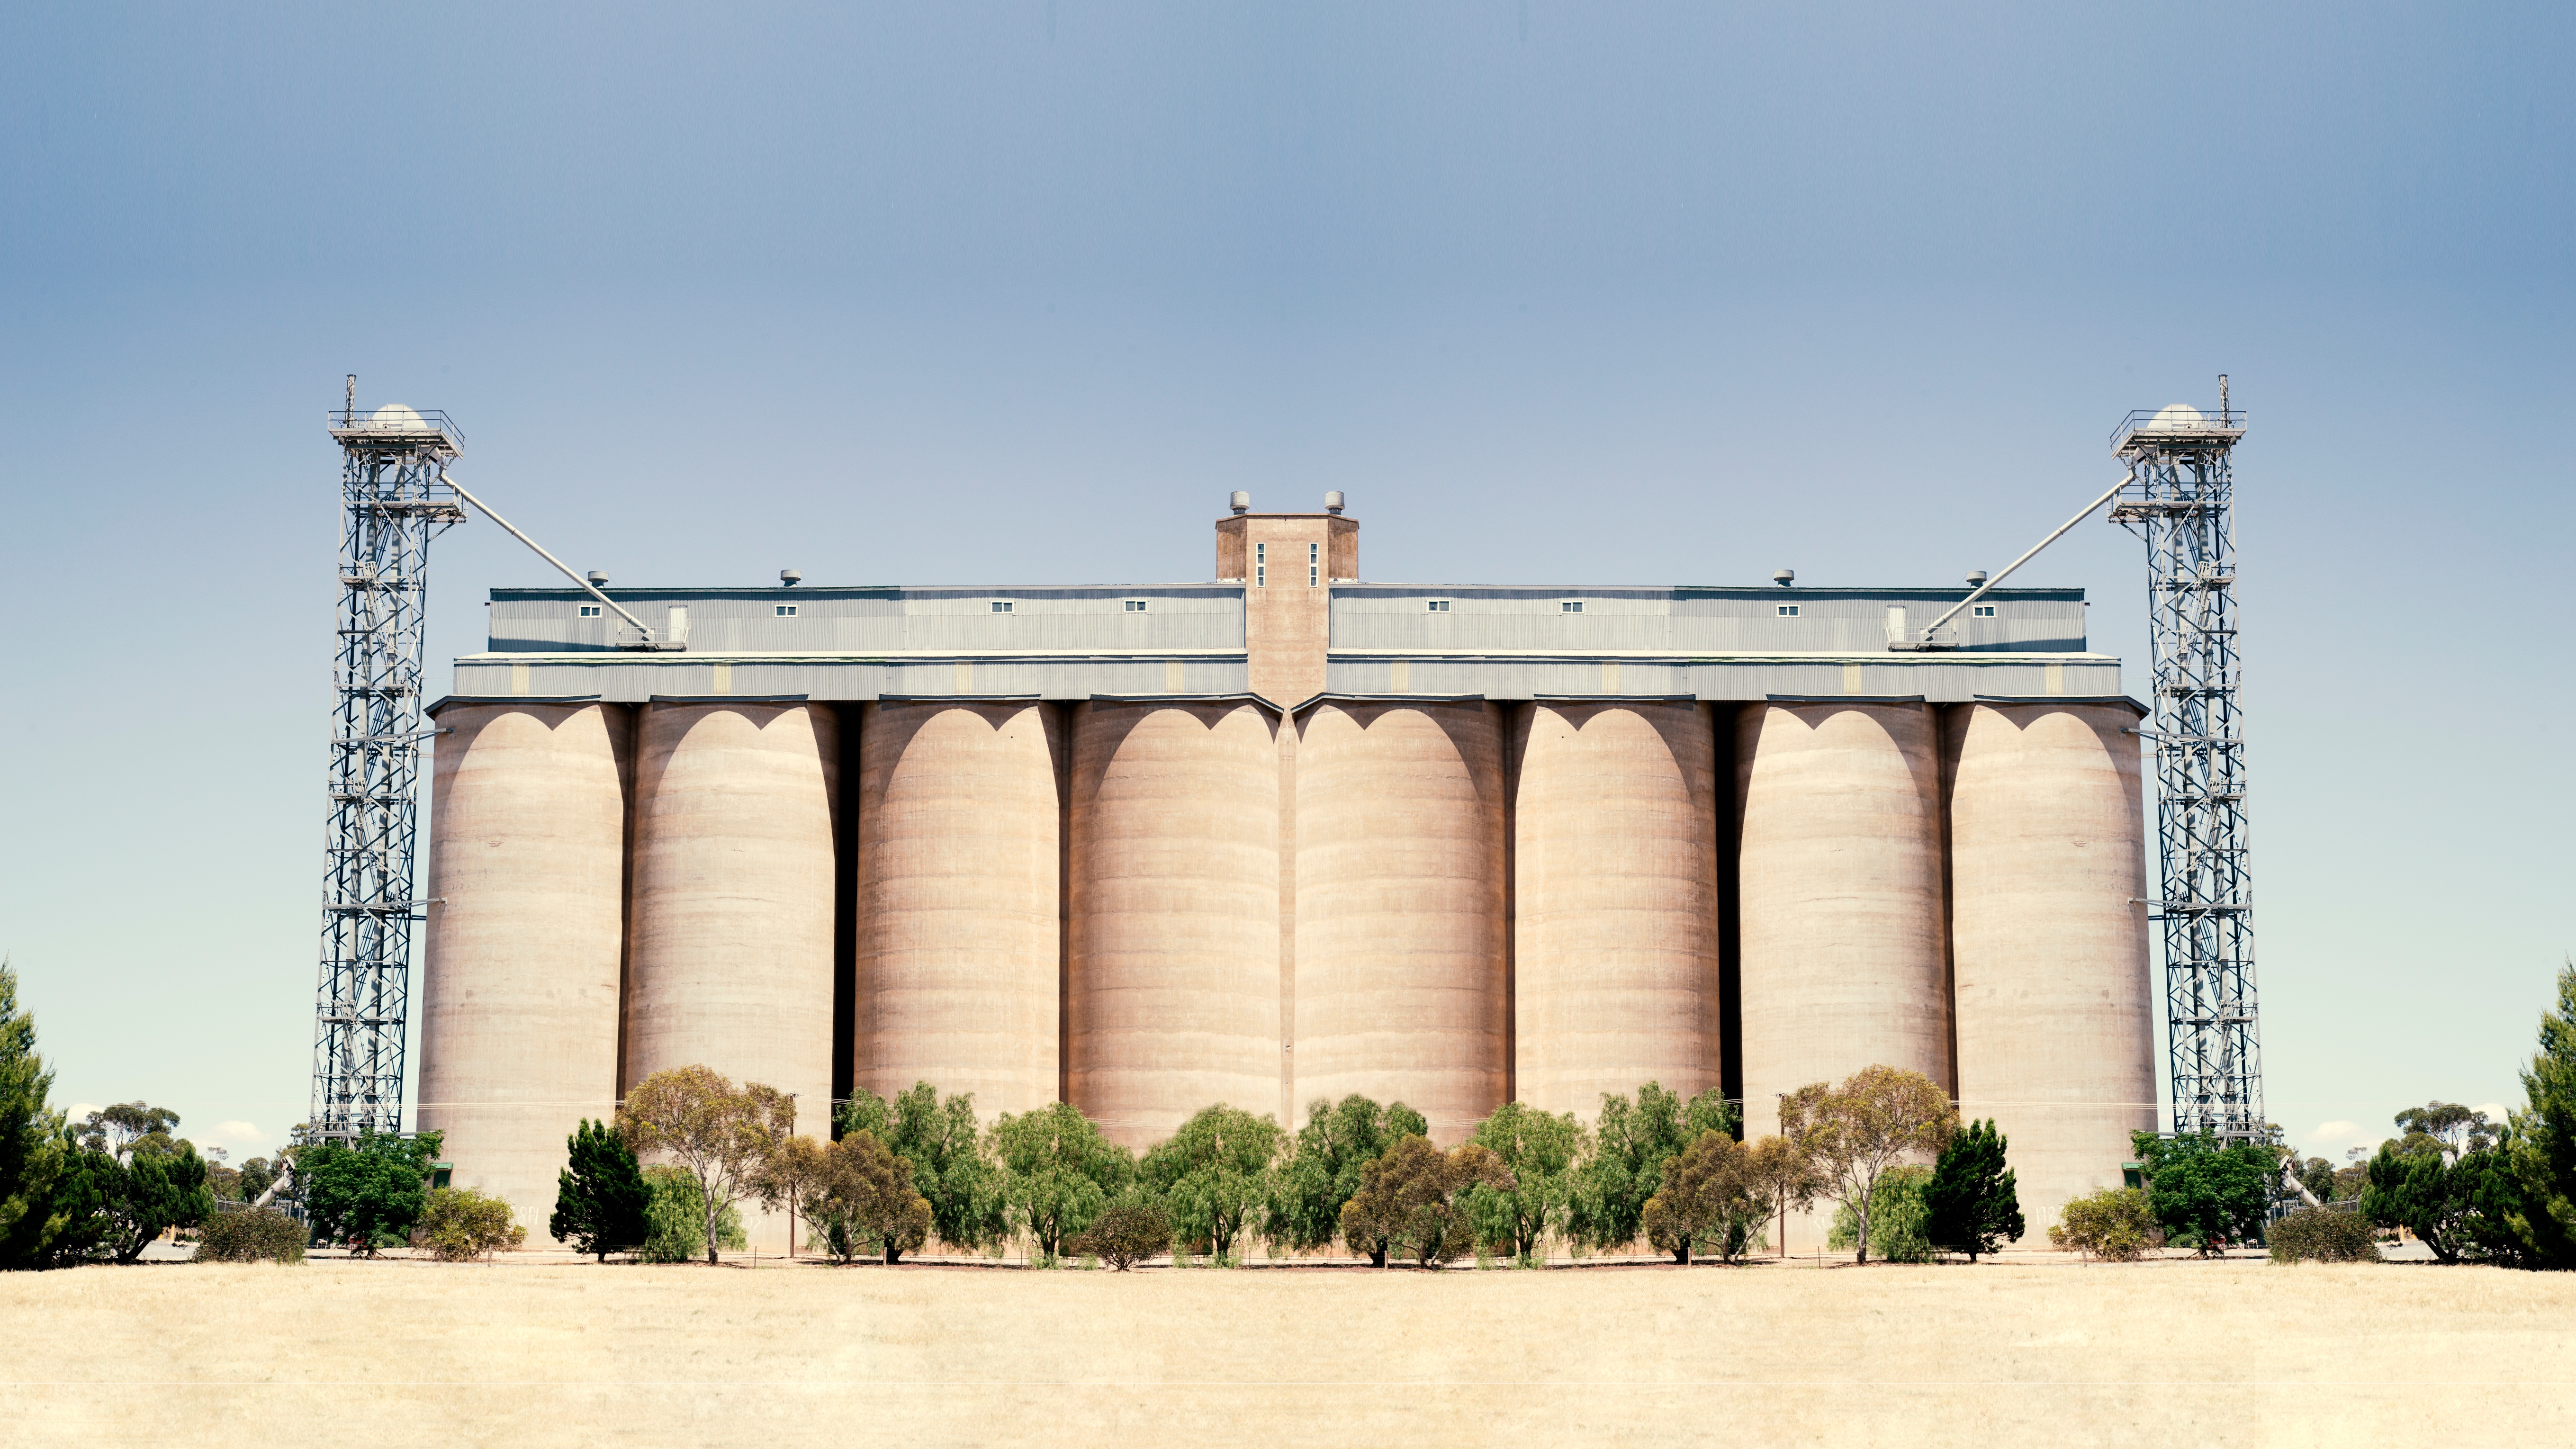
structure, building, column, landmark, silo, roman temple, ancient roman architecture, ancient greek temple